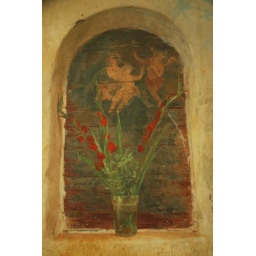
Mary with baby Jesus and angel, red flowers in a jar, niche painting, Healdsburg, California, USA